Colwinston

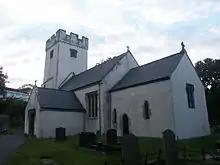
St Michael's Church, Colwinston

The original Norman St Michael's Church in Colwinston is reputed to have been built in 1111. The church was restored in 1879 and again in the 1970s and 2000s.